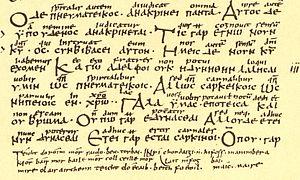
Le Codex Boernerianus est un manuscrit de vélin en écriture grecque onciale. Le codex se compose de 99 folios.